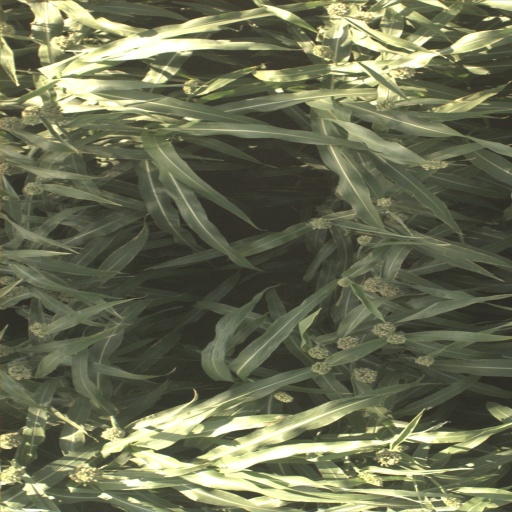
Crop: sorghum